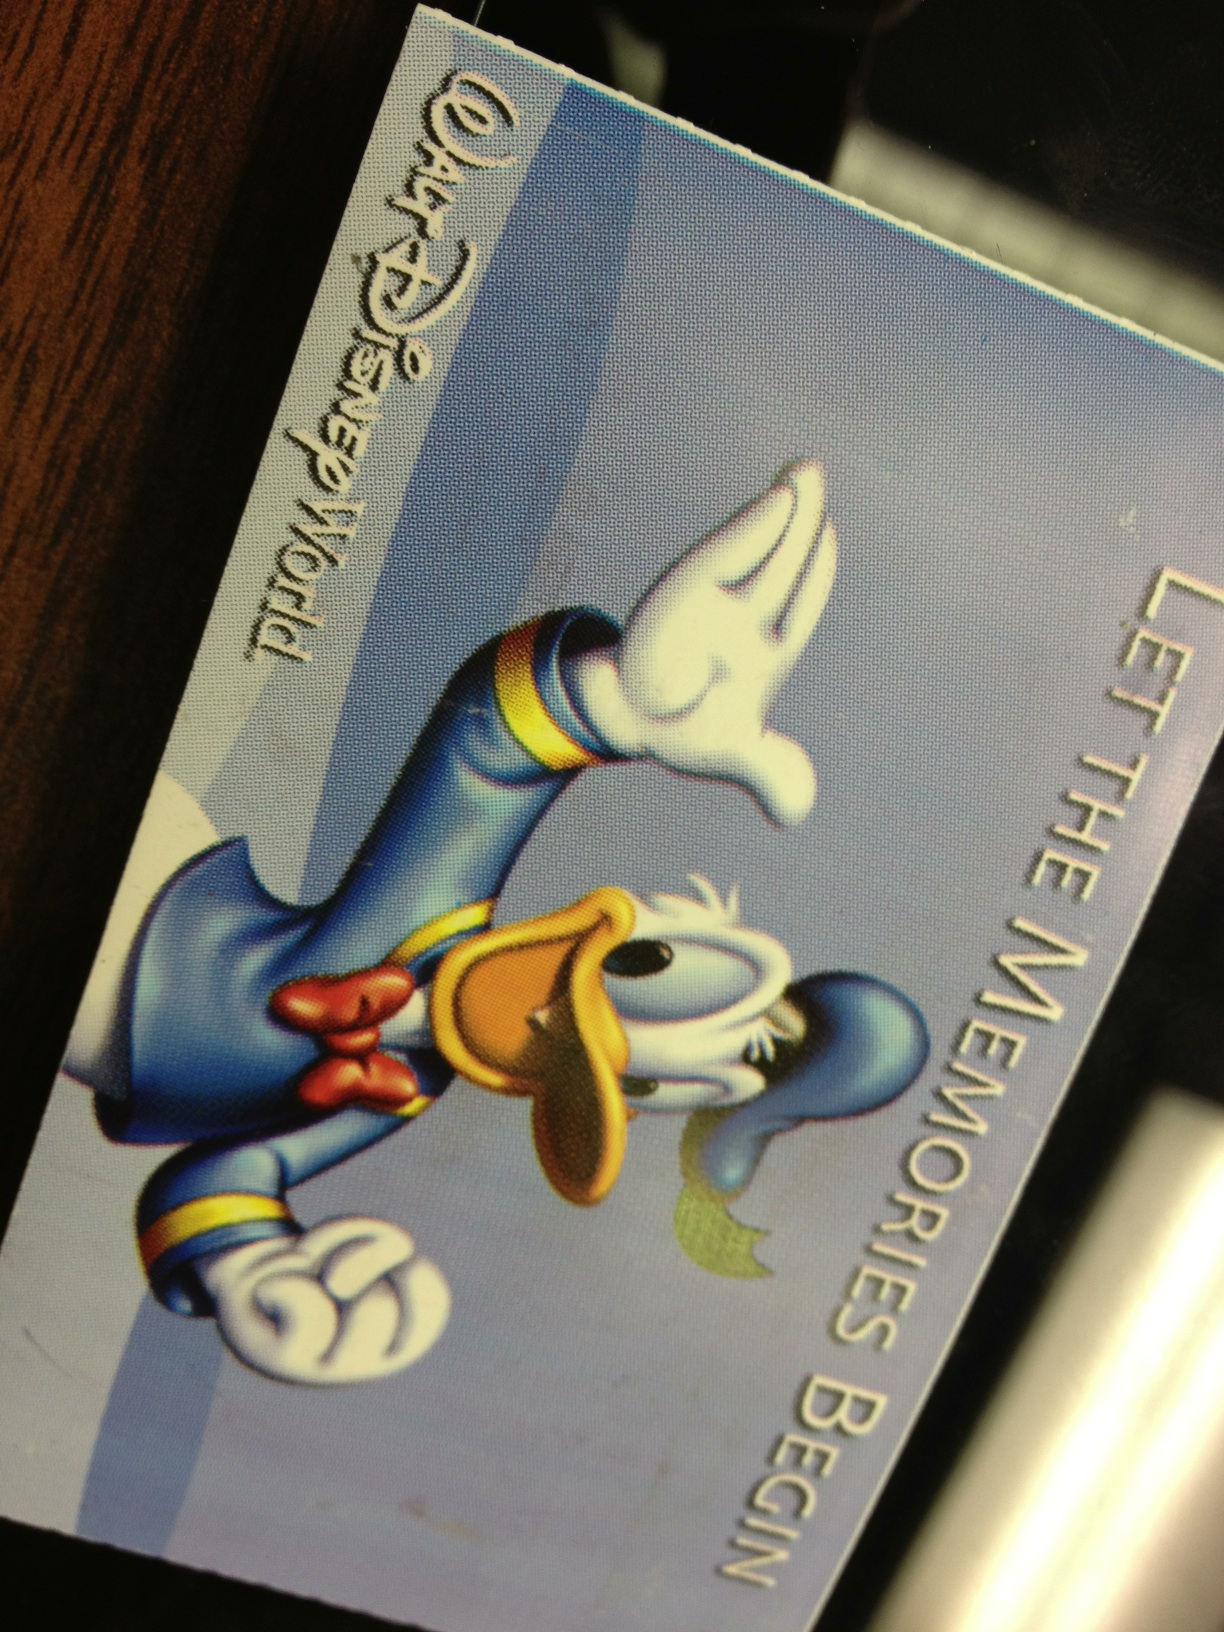Question: Is this my Disney coat?
Answer: no